IBM Selectric

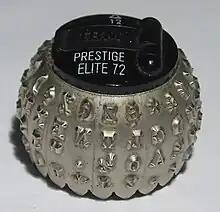
A Selectric typing element

Instead of the "basket" of individual typebars that swung up to strike the ribbon and page in a typical typewriter of the period, the Selectric had a chrome-plated plastic "element" (frequently called a "typeball", or less formally, a "golf ball") that rotated and tilted to the correct position before striking the paper. The element could be easily interchanged to use different fonts within the same document typed on the same typewriter, resurrecting a capability which had been pioneered by typewriters such as the Hammond and Blickensderfer in the late 19th century.